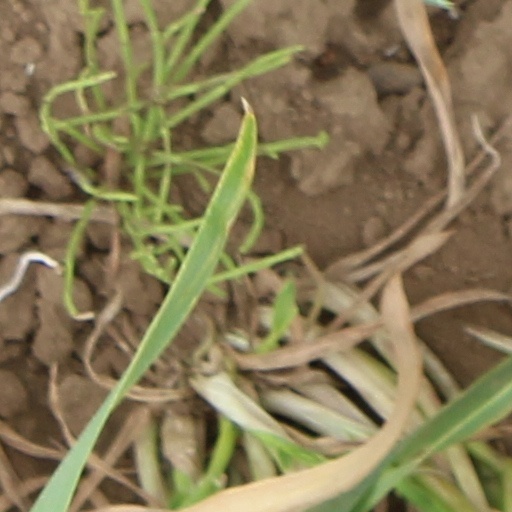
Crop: wheat